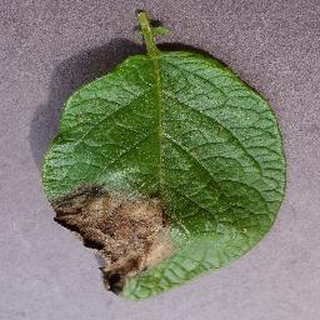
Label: potato_late_blight